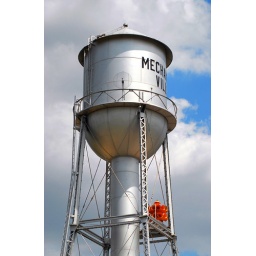
Just the water tower in the day... nice day but it is supose to turn bad.